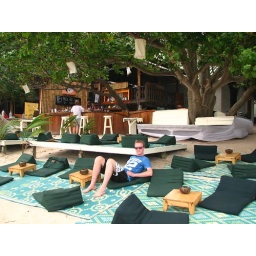
Ciaran at Sunset bar on the beach in Koh Tao